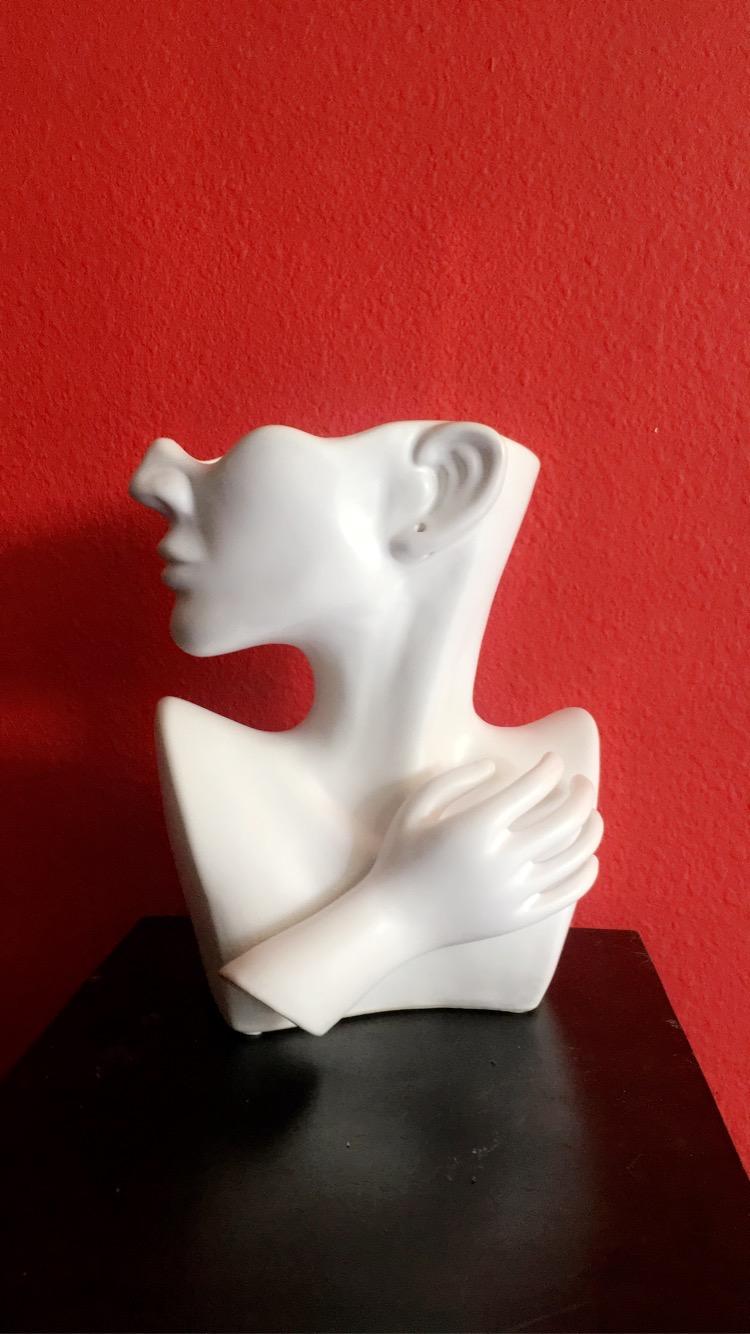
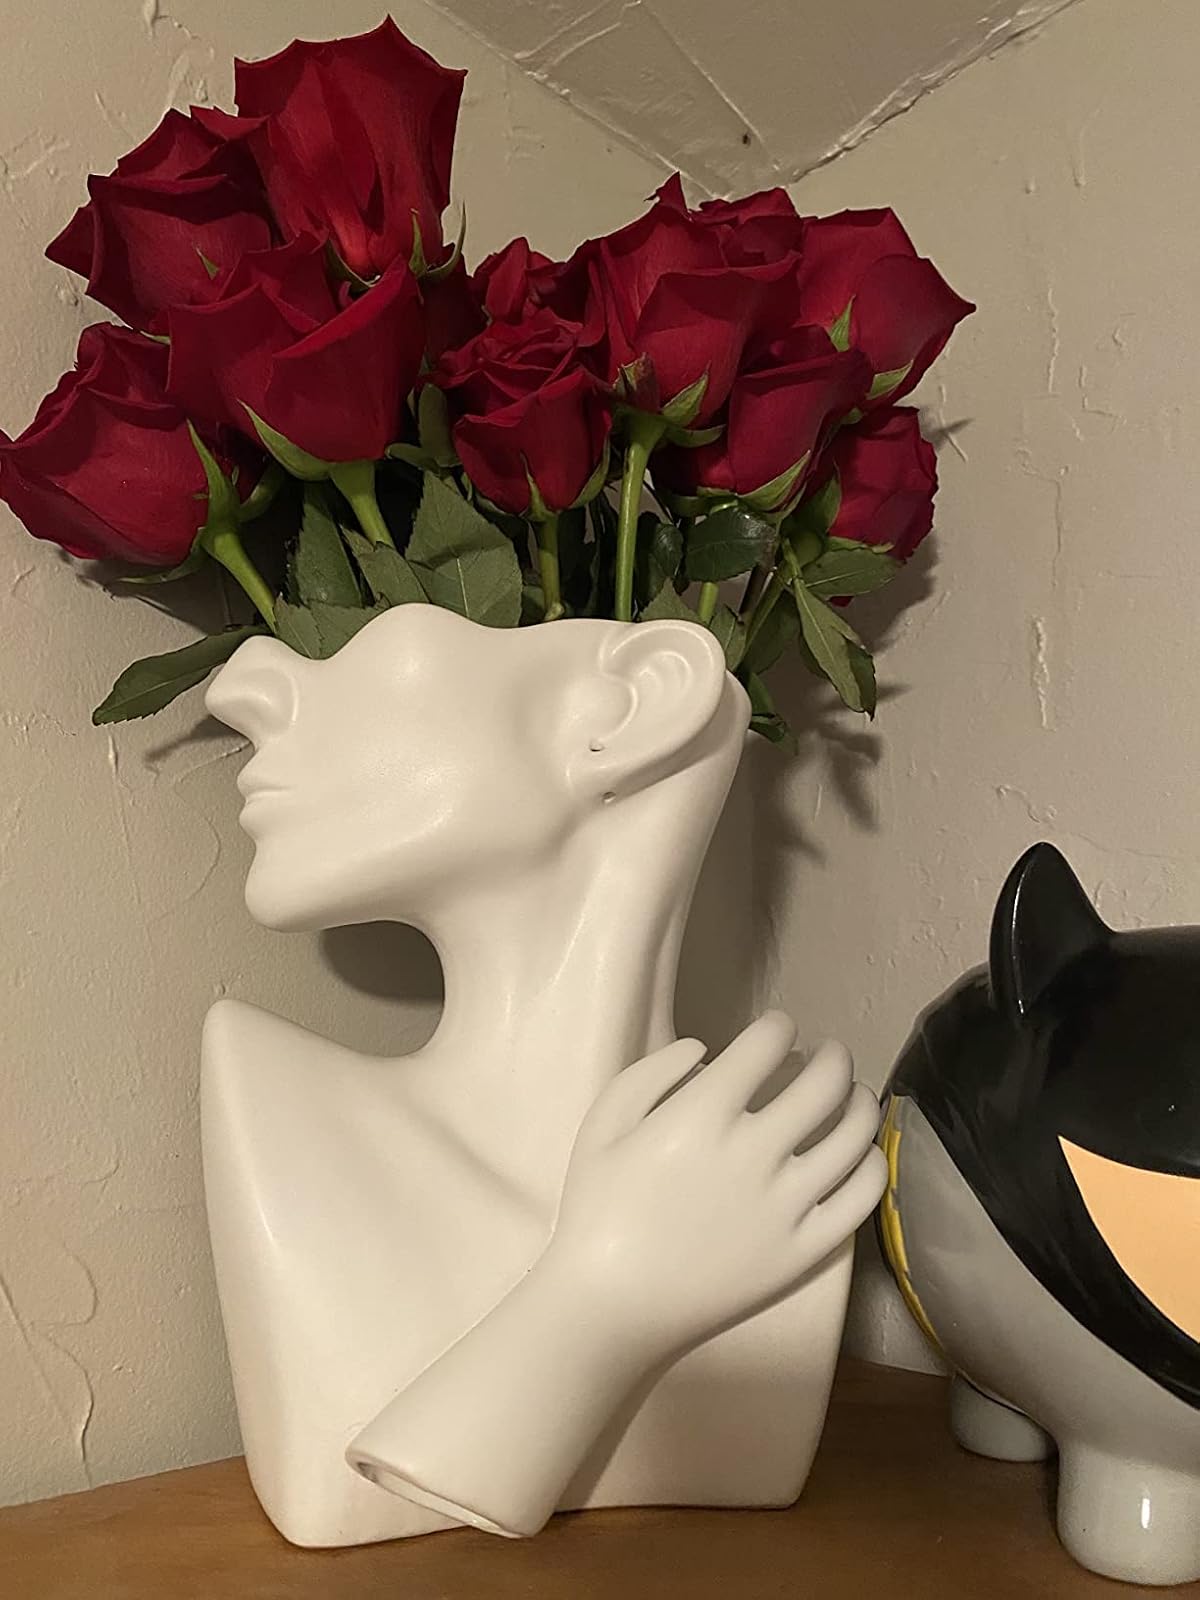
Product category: vase
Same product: yes